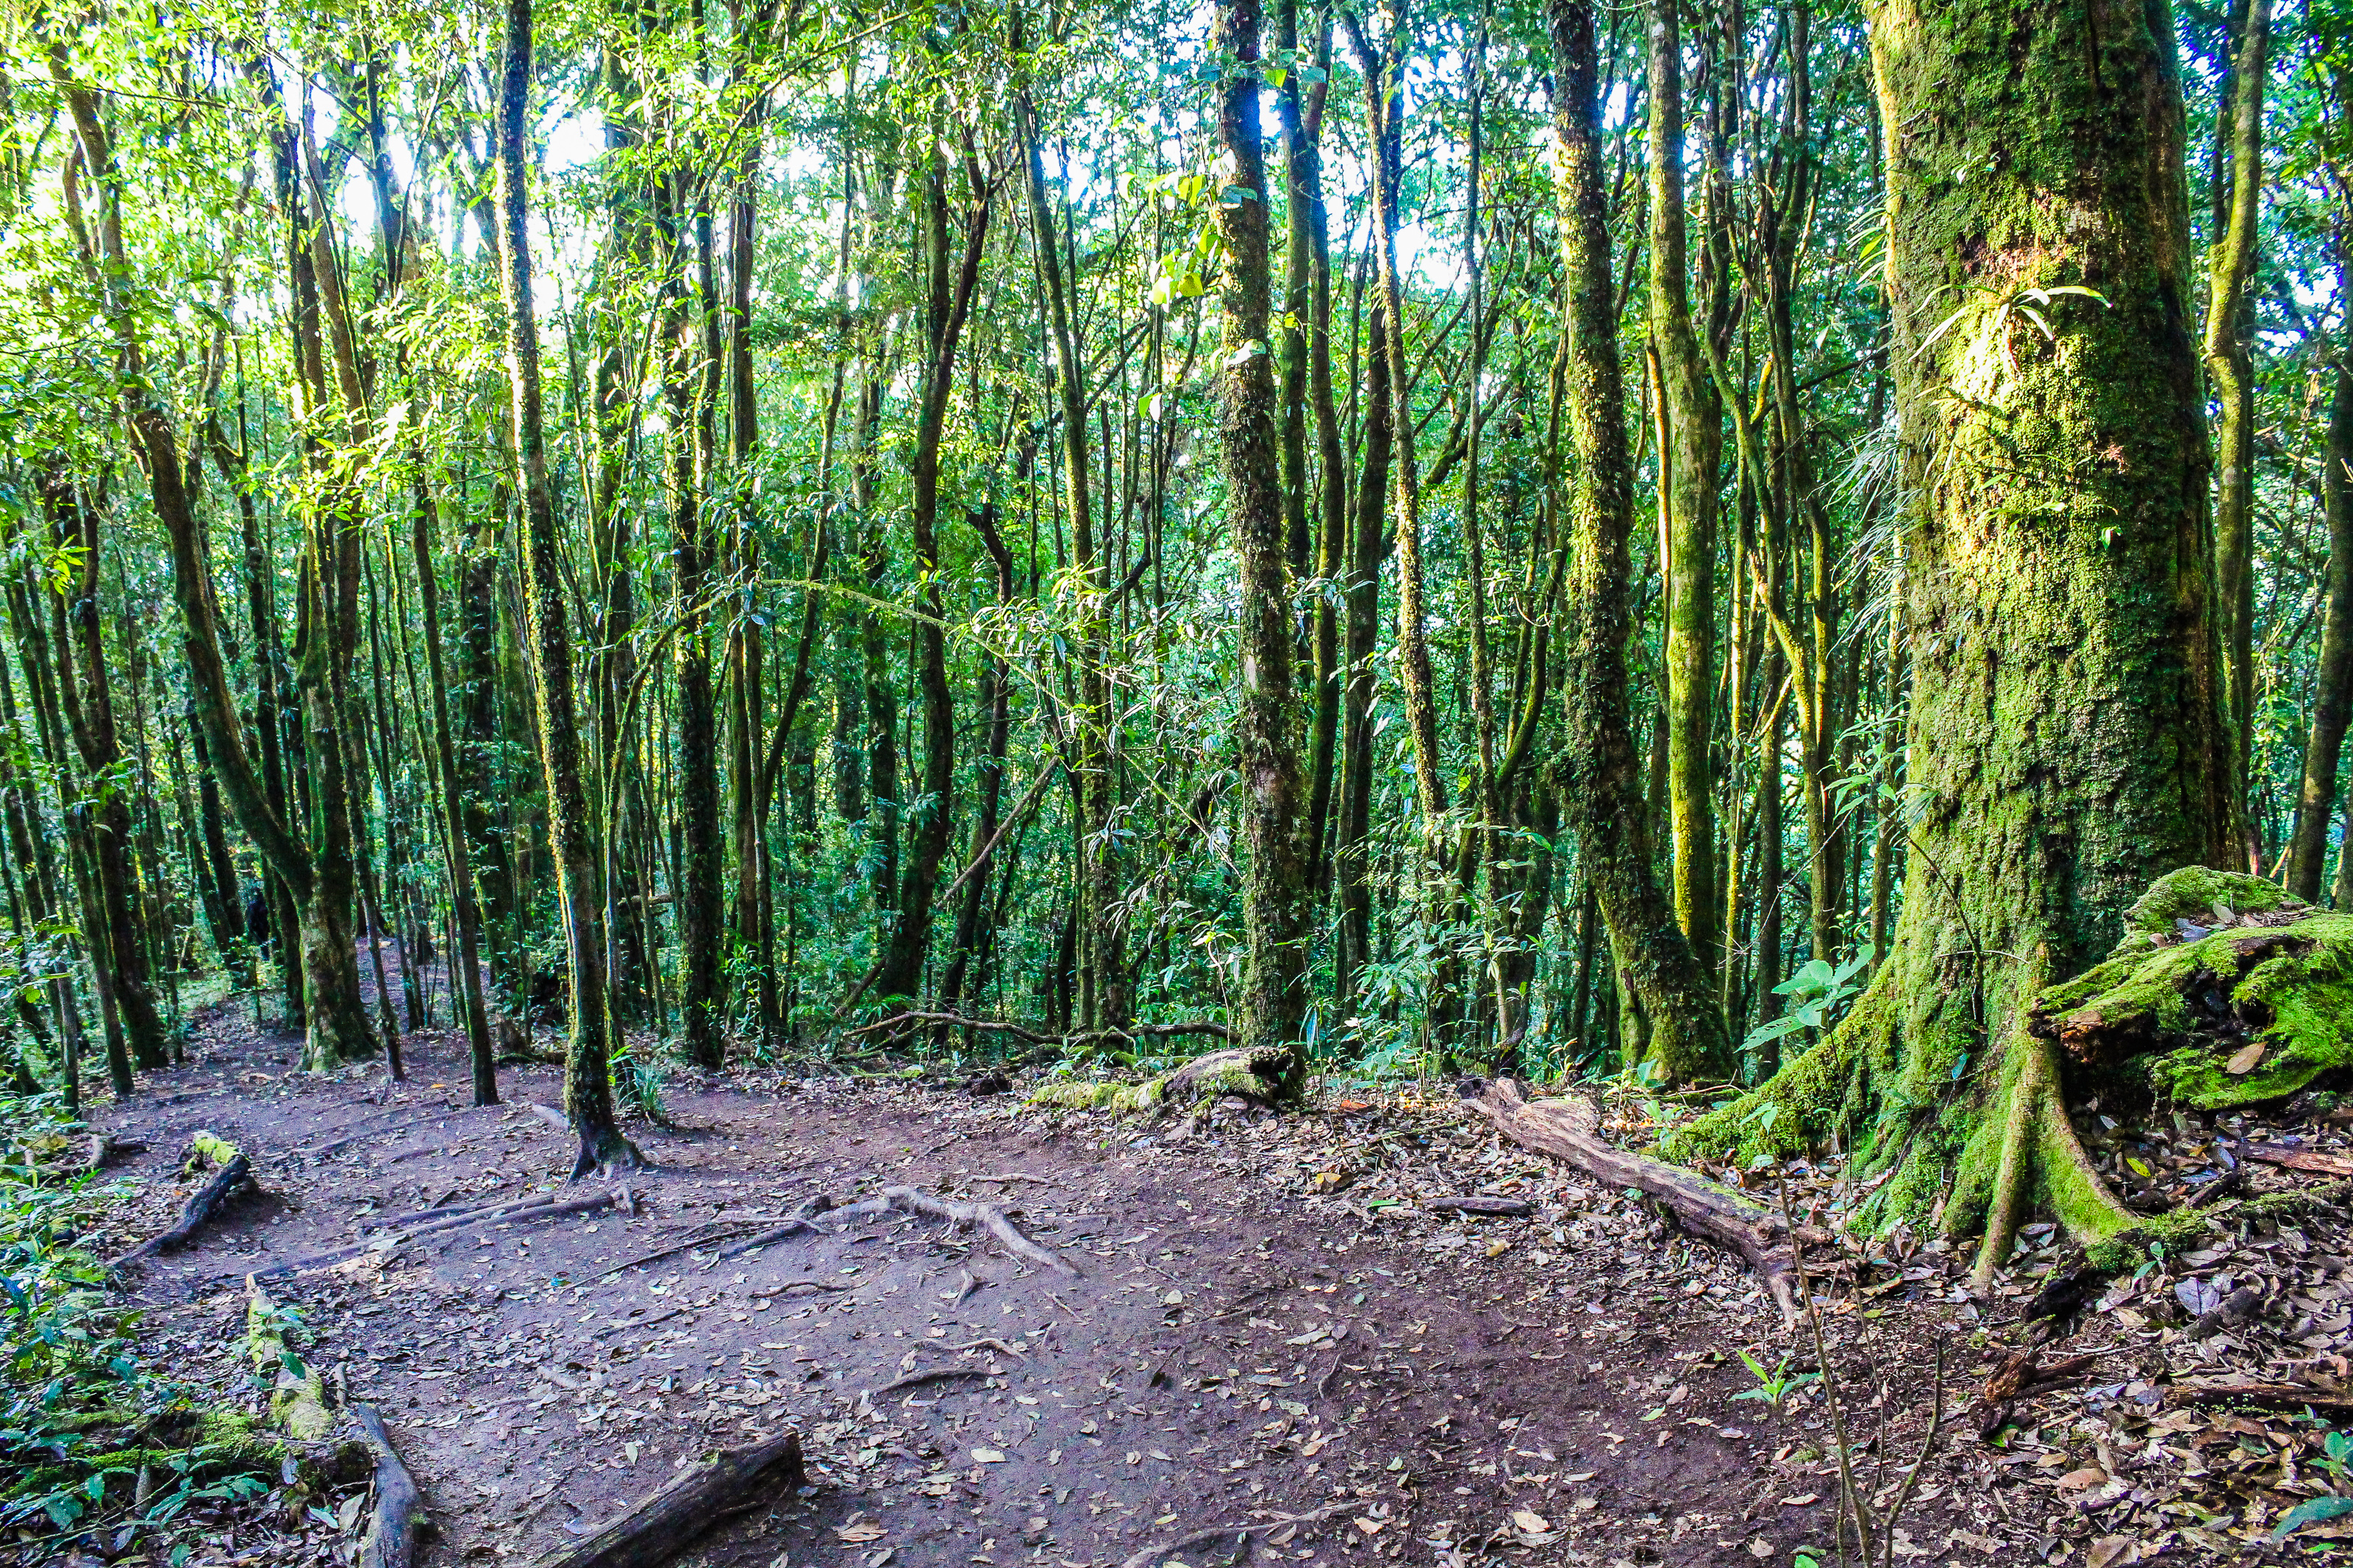
nature, park, forest, green, tree, wood, leaf, plant, thailand, chiangmai, landscape, natural, national, tropical, wild, inthanon, outdoor, rainforest, beautiful, environment, rain, evergreen, scenery, asia, travel, moss, sunshine, tourism, background, jungle, woodland, natural environment, nature reserve, vegetation, Northern hardwood forest, old growth forest, tropical and subtropical coniferous forests, spruce fir forest, temperate broadleaf and mixed forest, biome, valdivian temperate rain forest, grove, woody plant, natural landscape, temperate coniferous forest, wilderness, trail, terrestrial plant, plant community, path, trunk, riparian forest, grass, deciduous, state park